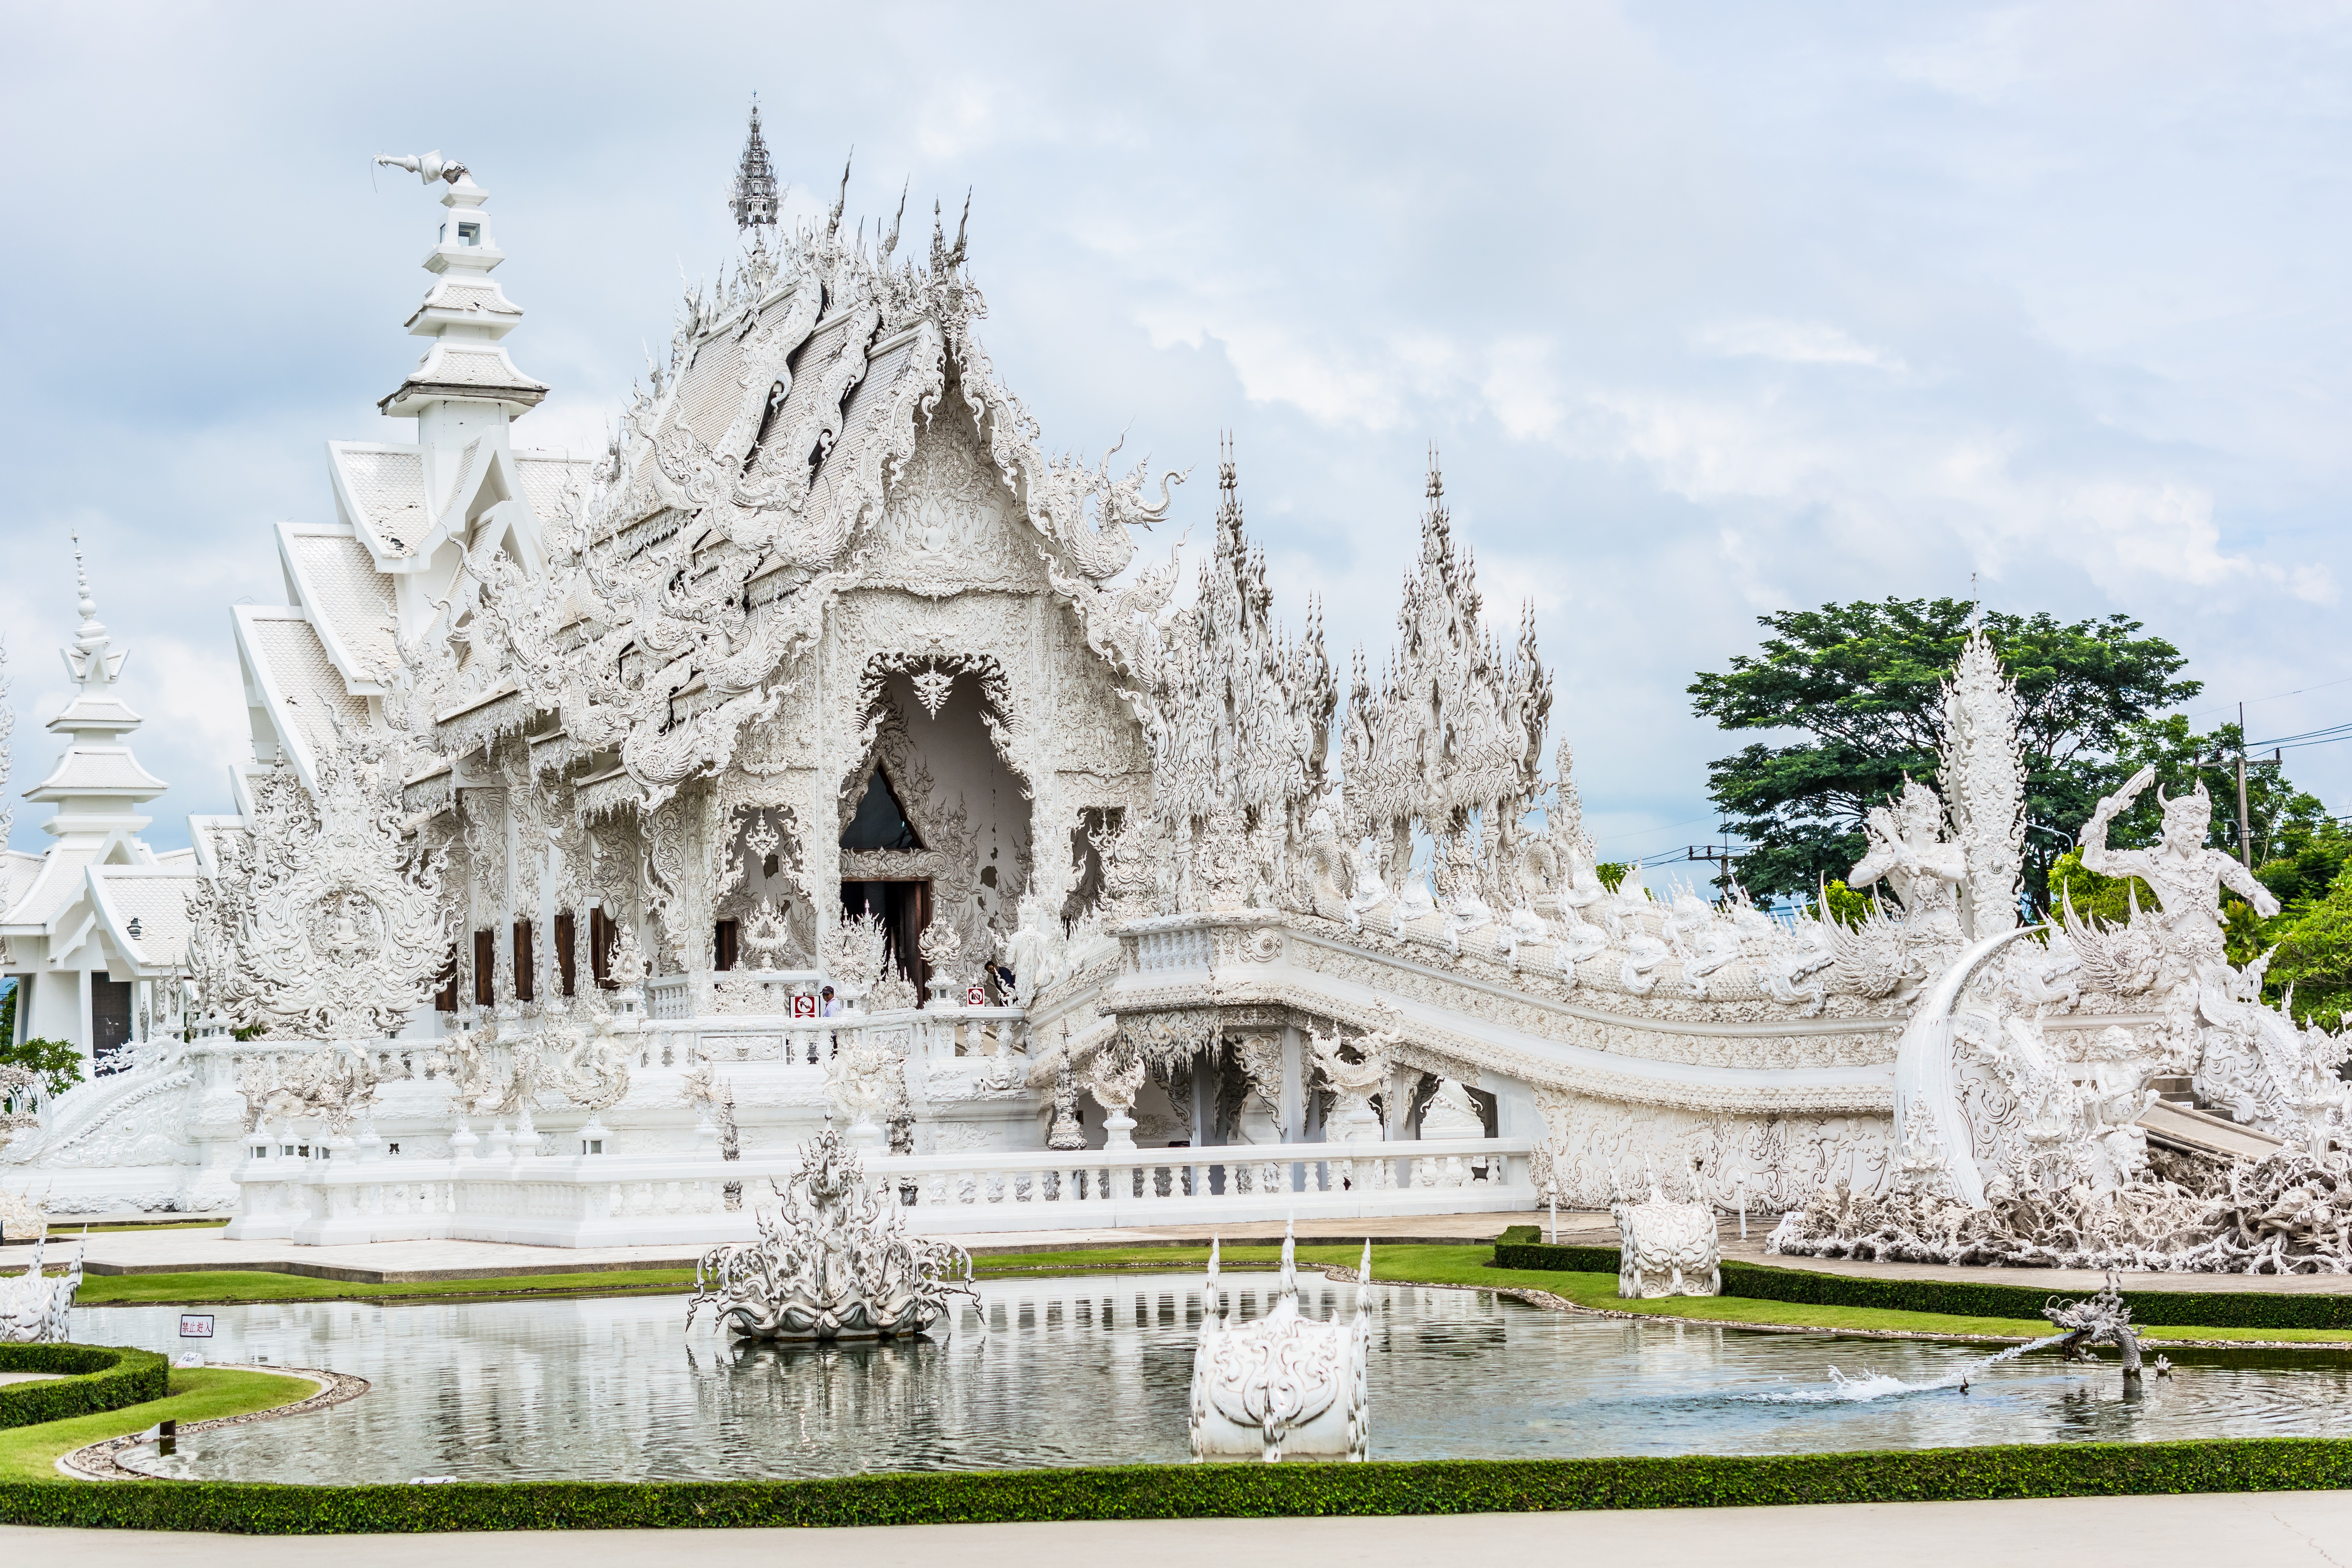
building, palace, landmark, place of worship, thailand, chiang rai, temple, wat, hindu temple, white temple, historic site